Shabhaye Footballi

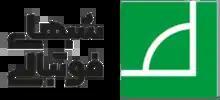

Shabhaye Footballi is an Iranian football television program, which is broadcast every week after the Persian Gulf Pro League matches on IRIB Varzesh. The program, produced by Arash Mousaei and performed by Mohammad Mir and Mehdi Tutunci, examines the events and margins surrounding Iranian football. This program covers the Persian Gulf Pro League, Iranian Hazfi Cup, Iranian Super Cup, Iranian teams in the AFC Champions League and Iran national football team.